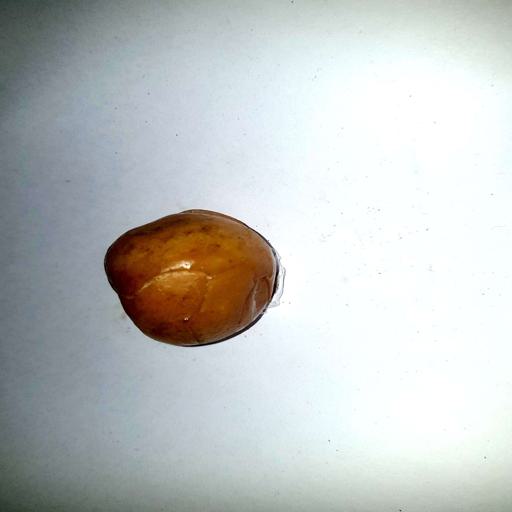
Label: bruised